Le Crabe-tambour

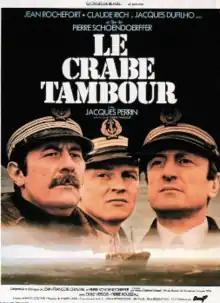
Original 1977 Theatrical Poster

Le Crabe-tambour (Drummer-Crab) is a 1977 French film directed by Pierre Schoendoerffer, based on the novel "The Paths of the Sea" he published in 1976, which is inspired by the adventures of Commander Pierre Guillaume (1925-2002). It was translated into English by the maritime novelist Patrick O'Brian as "The Paths of the Sea" (1977). The film stars Jean Rochefort, Jacques Perrin and Claude Rich. Highly criticially acclaimed, it won three César Awards: Best Actor – Leading Role (Jean Rochefort), Best Actor – Supporting Role (Jacques Dufilho) and Best Cinematography (Raoul Coutard) and was nominated for three others.